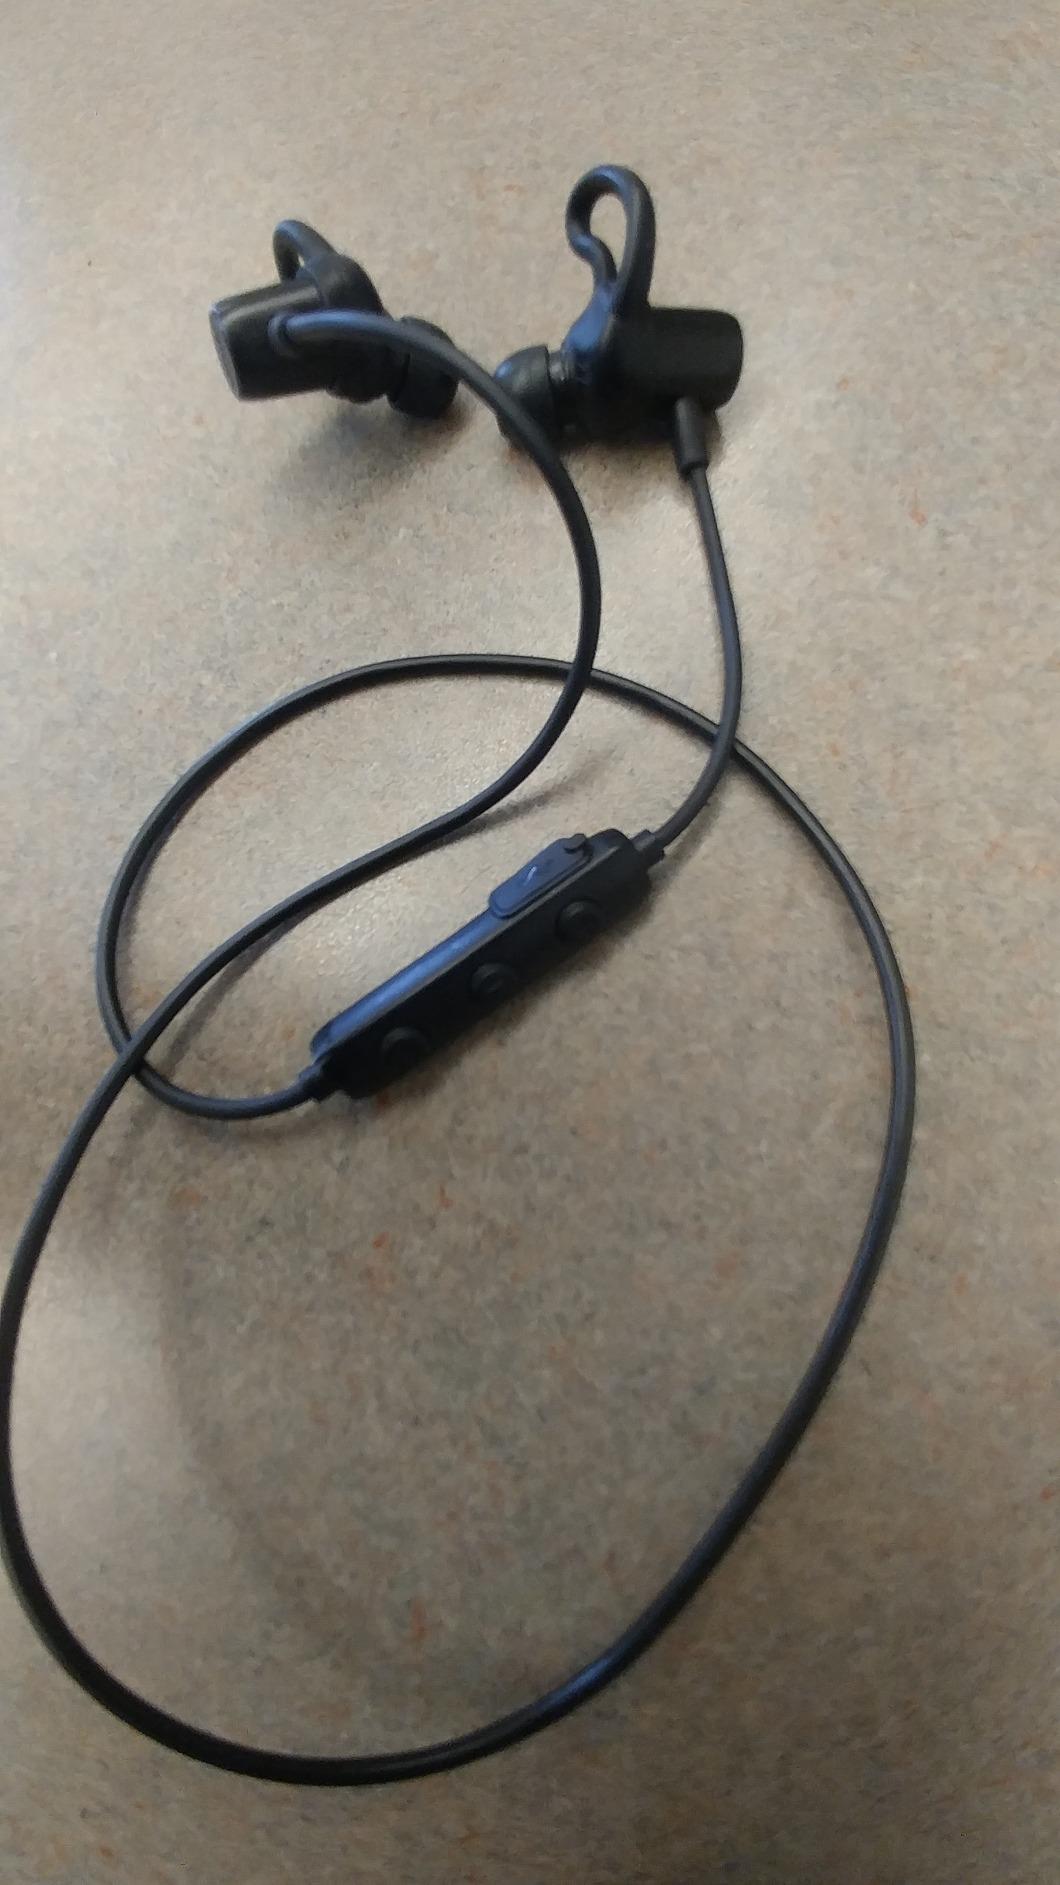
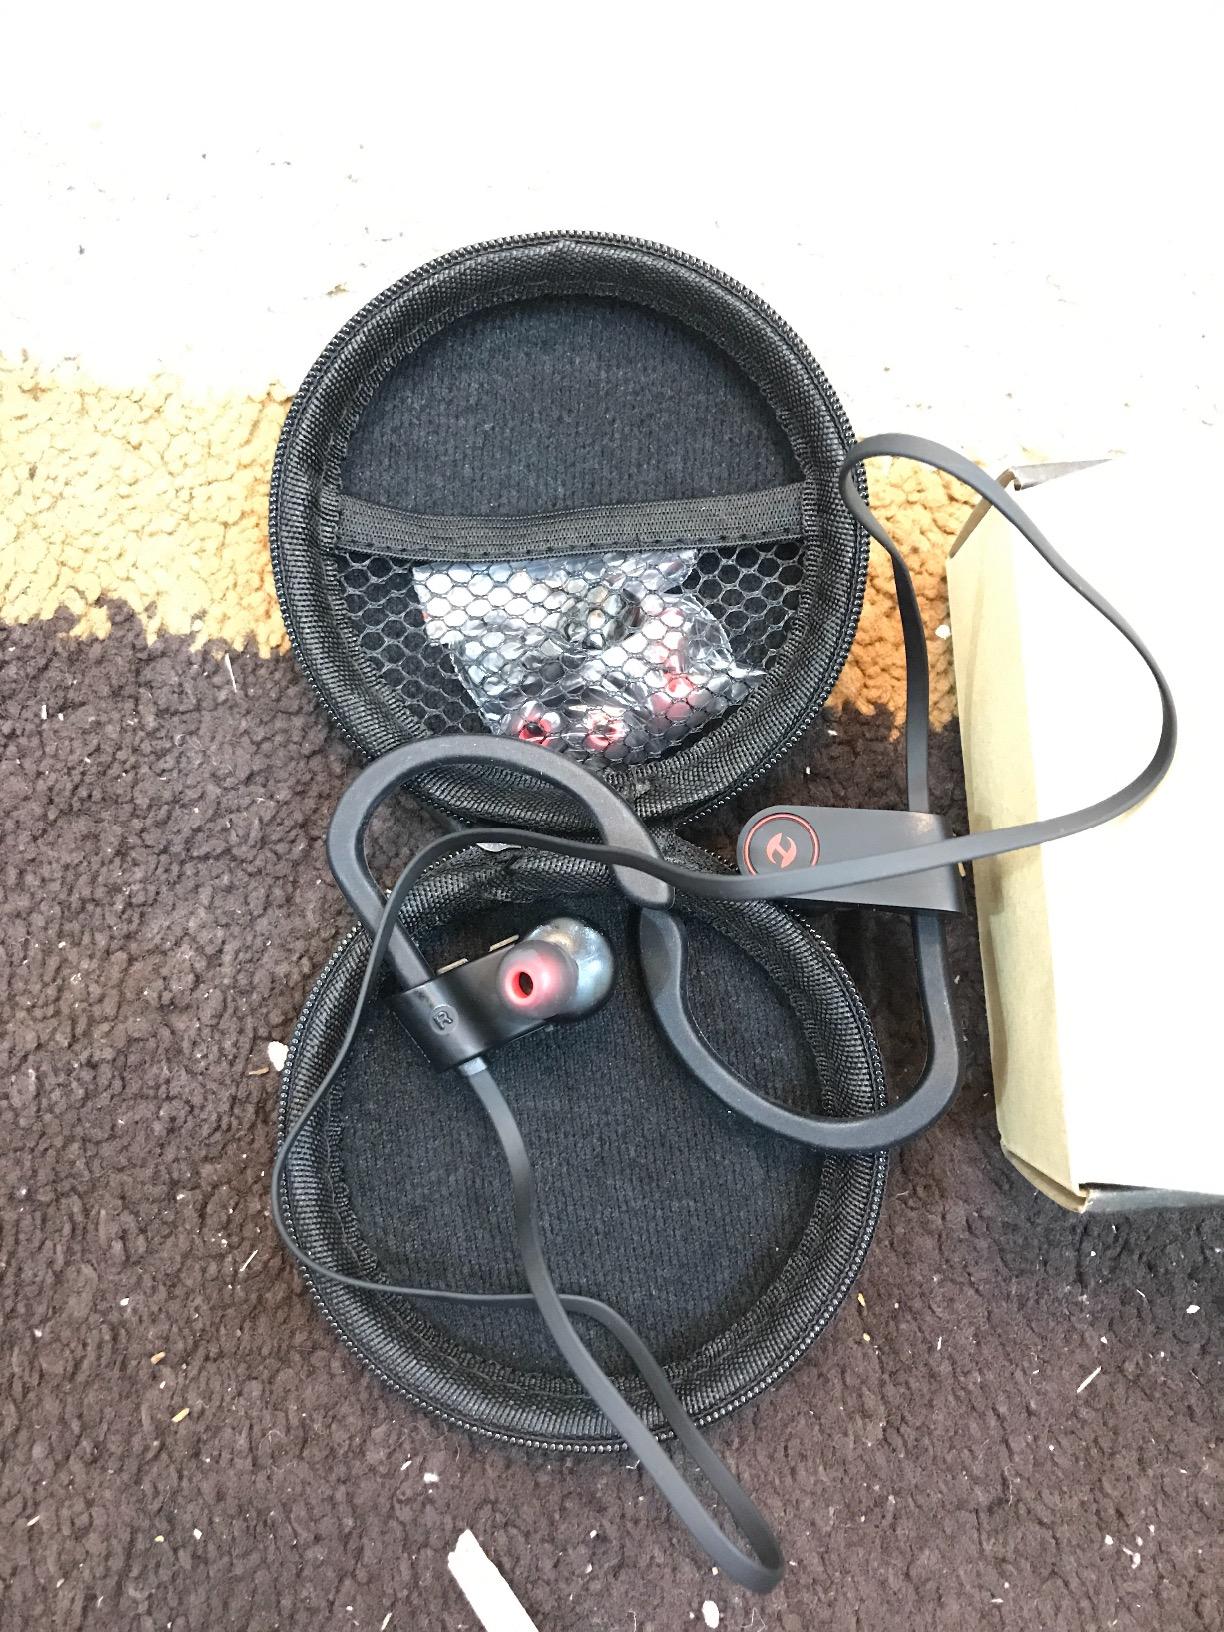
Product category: headphones
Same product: no